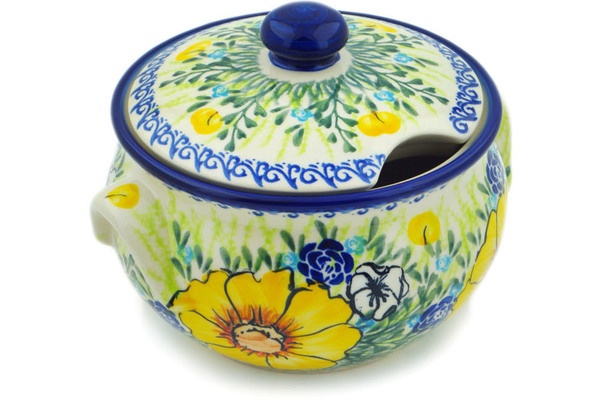
40 oz Tureen - Bright Blooms
Brand: Ceramika Nina
This Polish Pottery 40 oz Tureen - Bright Blooms is handmade and handpainted by the Ceramika Nina factory in Boleslawiec, Poland. Height: 5.35" | Width: 6.50" | Length: 7.32" All measurements are from outside edge to outside edge. 40.58 ounces or 5.1 cups filled to the brim SIGNATURE UNIKAT Pattern: Bright Blooms - #D320 | Shape: #281 Polish Pottery House Stoneware is: Quality One (GAT 1) Hand-crafted & Hand Painted Oven safe up to 480° Microwave & Dishwasher Safe Lead & Cadmium Free So durable, use them as your every dishes! Your order will ship within 2-5 business days. Please allow extra time during holiday seasons.
Category: Home & Garden > Kitchen & Dining > Tableware > Serveware > Tureens